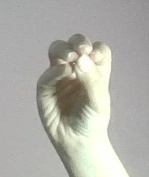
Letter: ha